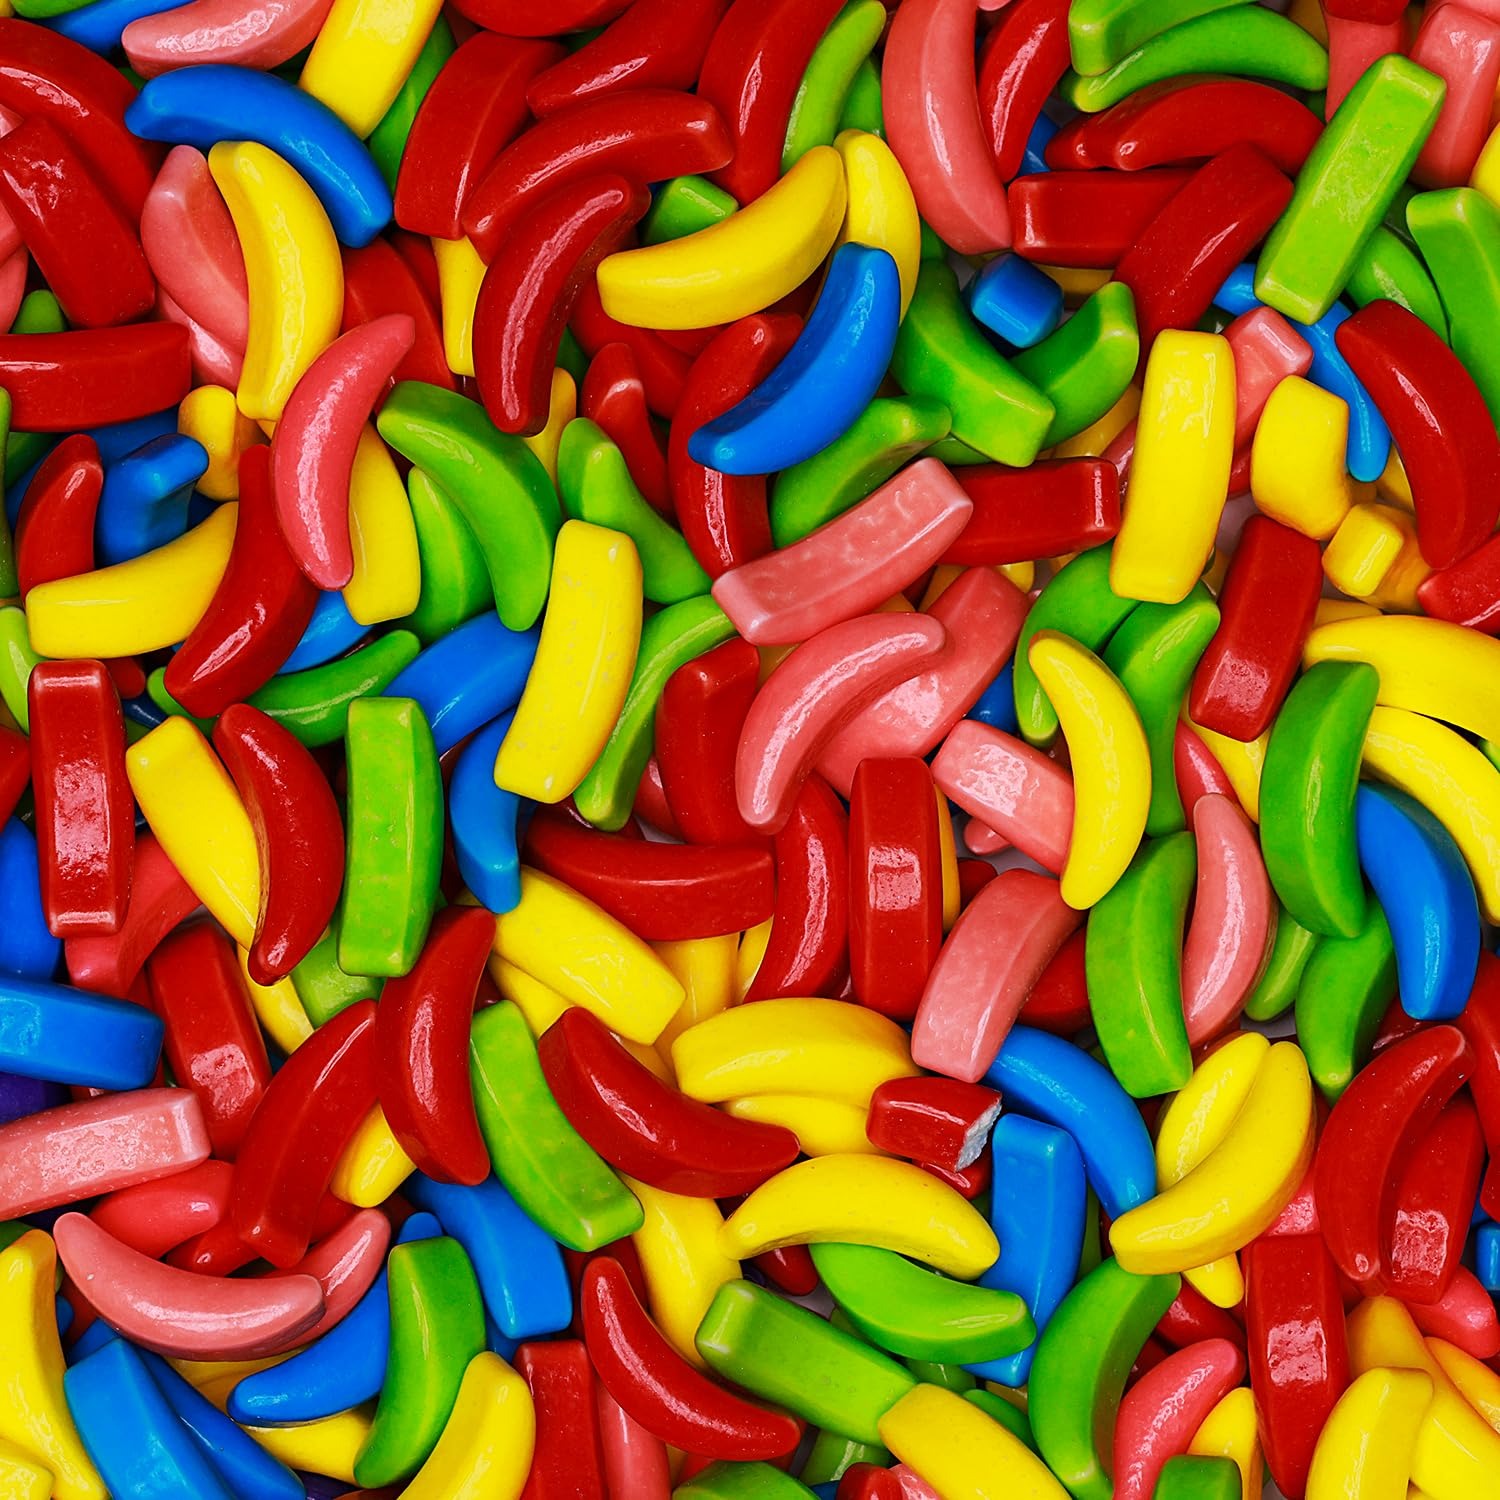
Item Name: Bananas Runts Candy - 1200 psc 1.7 lb Hard Candy Bulk Gumball Machine Refills - Banana Candy for Cake Decorations Goody Bags Party Favors - Crazy Bananas Assorted Easter Basket Stuffers Pinata Candy
Bullet Point 1: Banana Runts - The classic banana head candy was introduced over 40 years ago and since has become one of the most beloved candy in the US. Runtz candies have a distinct banana flavor. Adults and children alike love the flavour
Bullet Point 2: Bulk Candy - Banana runts wonka come in 1.7 lb bag that has convinient zip closure. The bag contains approximately 1200 pieces of banana runts candies, Banana shaped candy is a stockpile of sweets for the whole family
Bullet Point 3: The products are certified - Peanut free, gluten free, tree nuts free. Banana runts candy bulk is made with high-quality ingredients, ensuring a delicious and enjoyable treat. Each piece is carefully crafted to provide a satisfying crunch and a burst of flavor
Bullet Point 4: For Home Use - Candy for kids have a wide range of uses such as banana party decorations, pinata filler candy, candy bag, party favor candy, prizes in games or contests, birthday party favor, candy gift bags, banana cake toppers, cupcake decorations, Easter egg fillers and more
Bullet Point 5: For Business - Bulk candy for dispenser machine refill is perfect for vending, gumball and other candy machines. Banana flavored hard candy has also been widely used for catering. You can use them as a treat at events. The candy machine refills are a popular choice among customers who crave a sweet and refreshing treat on-the-go
Bullet Point 6: Excellent value for money - Our most important task is to satisfy your wishes as much as possible when buying our multicolored sweet banana shaped candy. Our prices and quality will pleasantly surprise you
Bullet Point 7: The Global Gumball's candy is a guarantee of quality. We are a reliable partner for your business. In our store, you'll find everything you need for your home and retail needs. Welcome to our store!
Product Description: </br>There is something special about runts candy bulk banana that makes it so addictive to each and everyone. Children love banana hard candy. Adults love banana candy runts. How can you not love these silly banana candy?! Banana fruit shaped candy is so tasty and even addictive, you can't resist having a handful of these pressed candy from time to time.</br> </br>Sweet savings for the whole family! Share the joy of Wonka runts bananas with this bulk 1.7 lb bag. Featuring roughly 1200 delicious banana-shaped pieces and a convenient zip closure, it's the perfect way to keep everyone smiling.</br> </br>Banana delight in every bite. Each piece of candy is a miniature version of a banana head. The candy has a hard caramel shell with a compressed dextrose centre that provides a satisfying crunch followed by a sweet, crumbly texture. </br> </br>The perfect treat for everyone! Yellow banana runts are free from peanuts, gluten, and tree nuts, and is made with high-quality ingredients for a delicious and satisfying snack.</br> </br>More than just a candy! Bulk candy runts add fun and flavor to any occasion. Use them as decorations, party favors, game prizes, cupcake toppers, Easter egg fillers - the possibilities are endless!</br> </br>Banana flavor candy bananas has become one of the most popular vending machine candy. Kids always strive to get runts bananas whenever they see a candy dispenser with them. This bulk vending candy package will be enough for many candy dispensers. Bulk hard candies are best stored in a cool, dry, low humidity location.</br>
Value: 27.2
Unit: Ounce

Price: 11.49